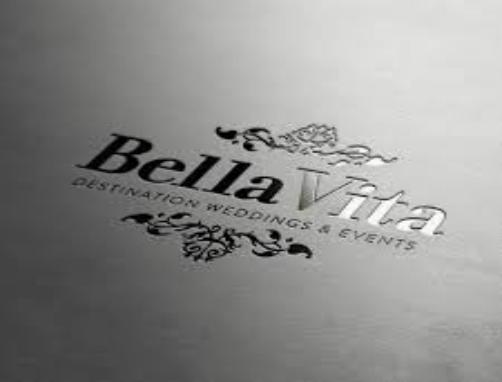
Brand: Bella Vita
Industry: Clothes